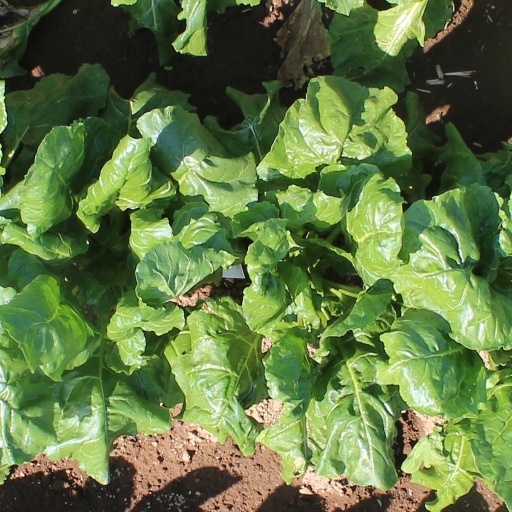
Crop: sugar beet